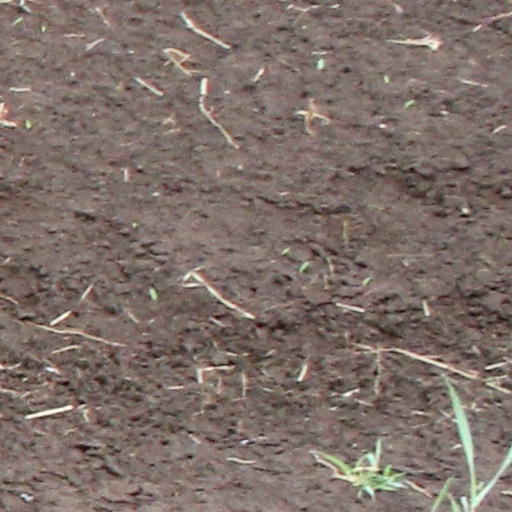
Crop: wheat